Edward Fitzmaurice Inglefield

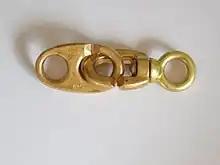
A pair of brass Inglefield clips

He was appointed as first lieutenant to , flagship of Vice Admiral George Tryon, in April 1893. He was hospitalised by an accident, and was therefore absent from the ship in June when she collided with and was sunk. Tryon was killed in the sinking, and Inglefield was appointed to the new flagship, , flying the flag of Admiral Michael Culme-Seymour. On 30 June 1895 he was promoted to commander, on the same day as his cousin, Frederick Inglefield, was promoted to captain.